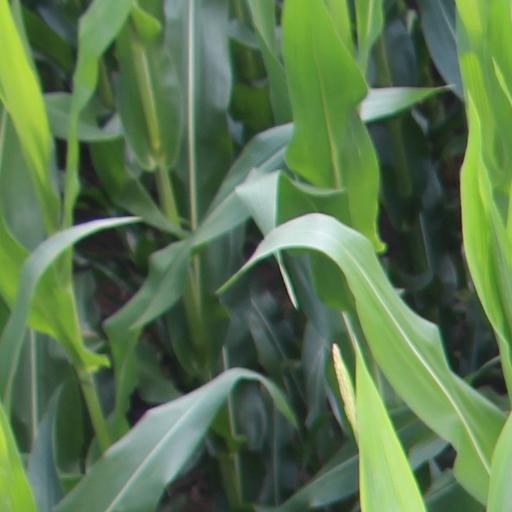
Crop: maize; corn